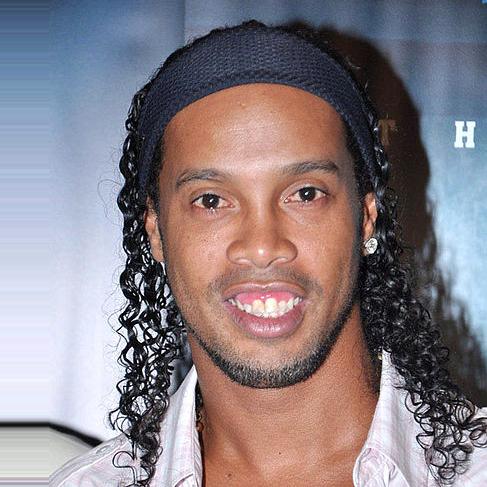
Age: 32